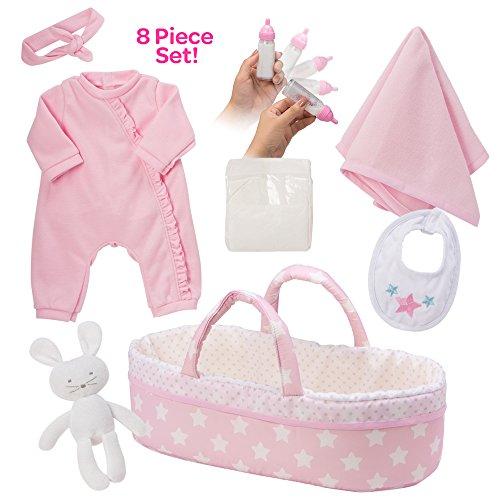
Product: Adora Adoption Baby Essentials “It's a Girl” 16 Inch Girl Clothing Toy Gift Set for 3 Year Old Kids and up
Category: Toys & Games | Dolls & Accessories | Dolls
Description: Adora’s Adoption Baby Essentials Gift Set have the Adora Difference 100% Machine Washable, Safety Tested, BPA Free, Non-Toxic, Hypoallergenic, and Made with Love.
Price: $38.98
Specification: ProductDimensions:21x15x2.5inches|ItemWeight:3.52ounces|ShippingWeight:1.6pounds(Viewshippingratesandpolicies)|ASIN:B07DNV4733|Itemmodelnumber:2181210|Manufacturerrecommendedage:3yearsandup